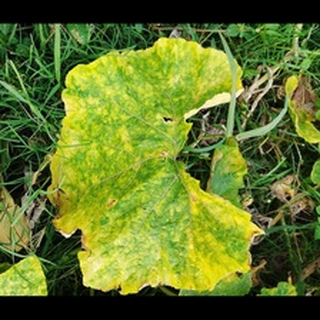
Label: pumpkin_mosaic_disease